Samuel Chase House

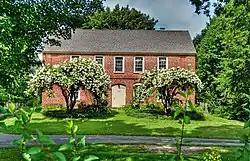
Samuel Chase House

The Samuel Chase House is a historic First Period house in West Newbury, Massachusetts. Built c. 1715, it is a rare example of a brick house built during the transition between First Period and Georgian styling and construction methods. A story passed down through the Chase family says that bricks for the house were made on the family's farm and were carried to the homesite by Hannah Chase in her apron. The brick is laid in English bond, and the building is seven bays wide and two stories high. The outermost window bays have been bricked over, leaving the front facade with five windows on the second floor, and two on either side of a central front door in the first floor. The first floor windows and doorway are in arched spaces in the brickwork, while those on the second floor are rectangular. The house underwent a major restoration in 1986.